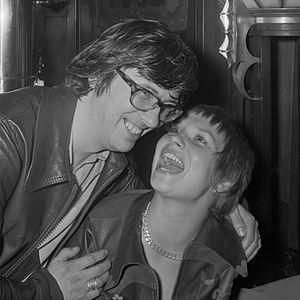
Paul Verhoeven /ˈpʌu̯l vərˈɦuvə/ est un réalisateur néerlandais, né le 18 juillet 1938 à Amsterdam. Sa carrière se divise en trois grandes périodes : il obtient d'abord ses premiers succès aux Pays-Bas, puis il accepte l'invitation de Hollywood et s'installe aux États-Unis ; enfin il rentre en Europe, sur le tard, pour y retrouver la liberté de tourner des films plus personnels.